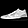
Label: Sneaker